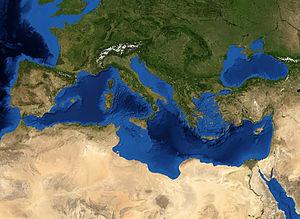
Le Tour de la Méditerranée automobile est une ancienne compétition automobile de rallye-long on road mi-terre mi-asphalte sans assistance, organisée à deux reprises par Jacques Régis, Olivier Quesnel et Laporte, sous l'égide de l'ASA de Nîmes avec le soutien financier de la marque Gitanes et deux véhicules 504 d'organisation par course.